Columbus Bus Station

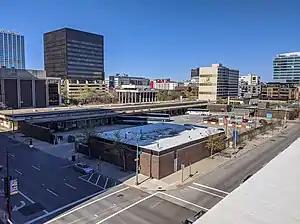

The Columbus Bus Station was an intercity bus station in Downtown Columbus, Ohio. The station, managed by Greyhound Lines, also served Barons Bus Lines, Miller Transportation, GoBus, and other carriers. The current building was constructed in 1969. From 1979 until its closure in 2022, with the demolition of Union Station and a short-lived replacement, the Greyhound station was the only intercity transit center in the city.